Glenn Ikonen

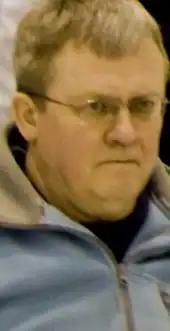
Glenn Ikonen

Glenn Ikonen (born 29 April 1955) is a Swedish Paralympic wheelchair curler. He was on the bronze medal-winning Swedish team at the 2006 Winter Paralympics and competed at the 2010 Winter Paralympics, where he was suspended for six months for use of an illegal drug, a blood pressure medicine he had taken for 4–5 years, prescribed by his doctor. He moved to Sweden from Finland in 1979.